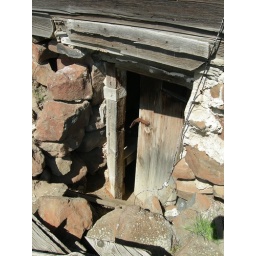
A door to the basement of a building at the Dunbar Place in Gilliam County, Oregon.